Church of St Margaret, Thorne St Margaret

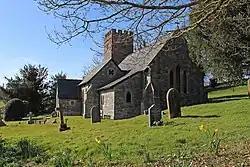

The Anglican Church of St Margaret in Thorne St Margaret, Somerset, England was built in the 15th century. It is a Grade II* listed building.